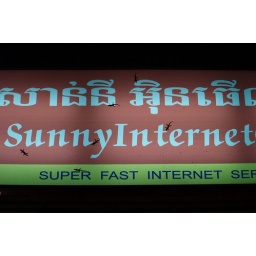
geckos on a sign board at the main street in Phnom Penh